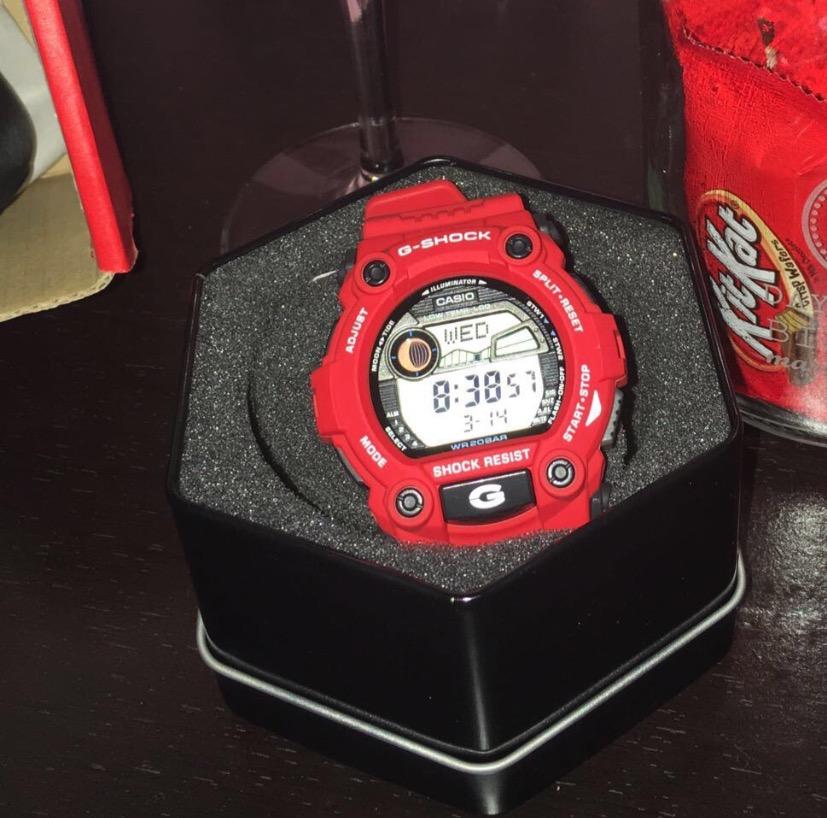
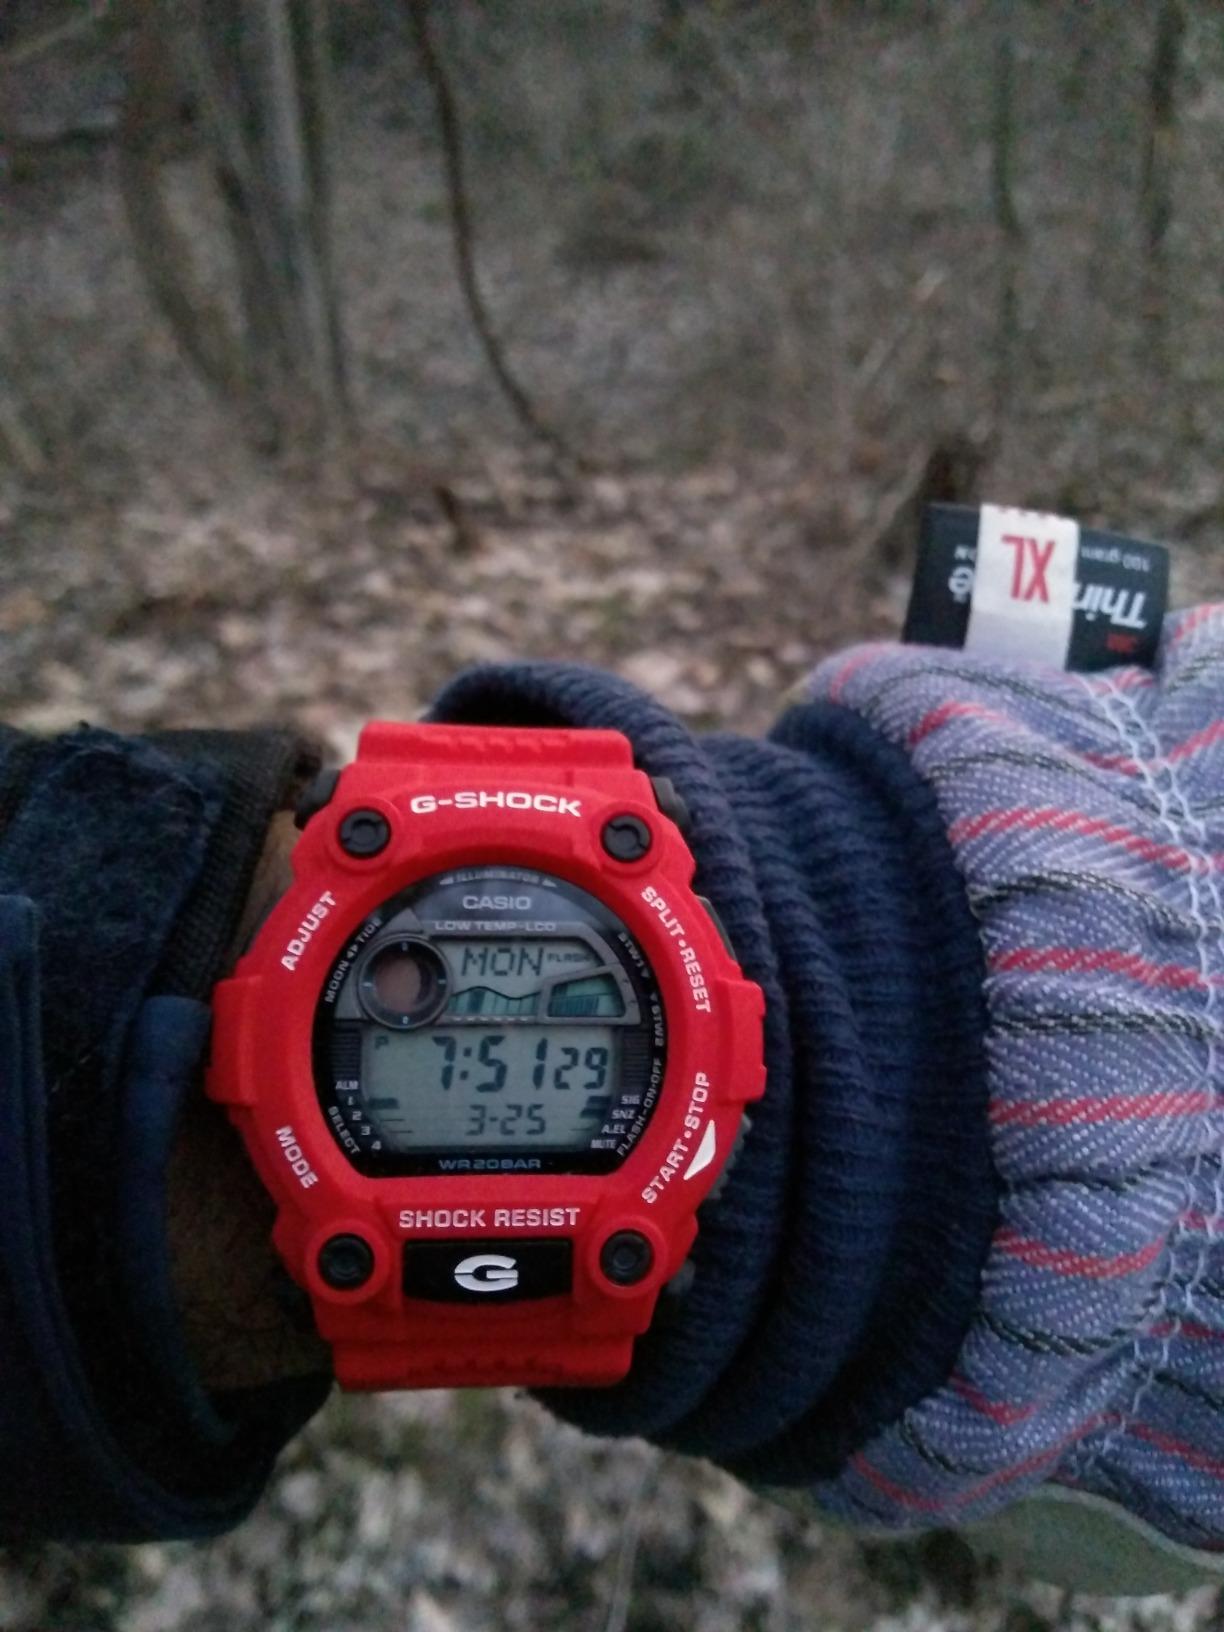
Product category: accessories_watch
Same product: yes